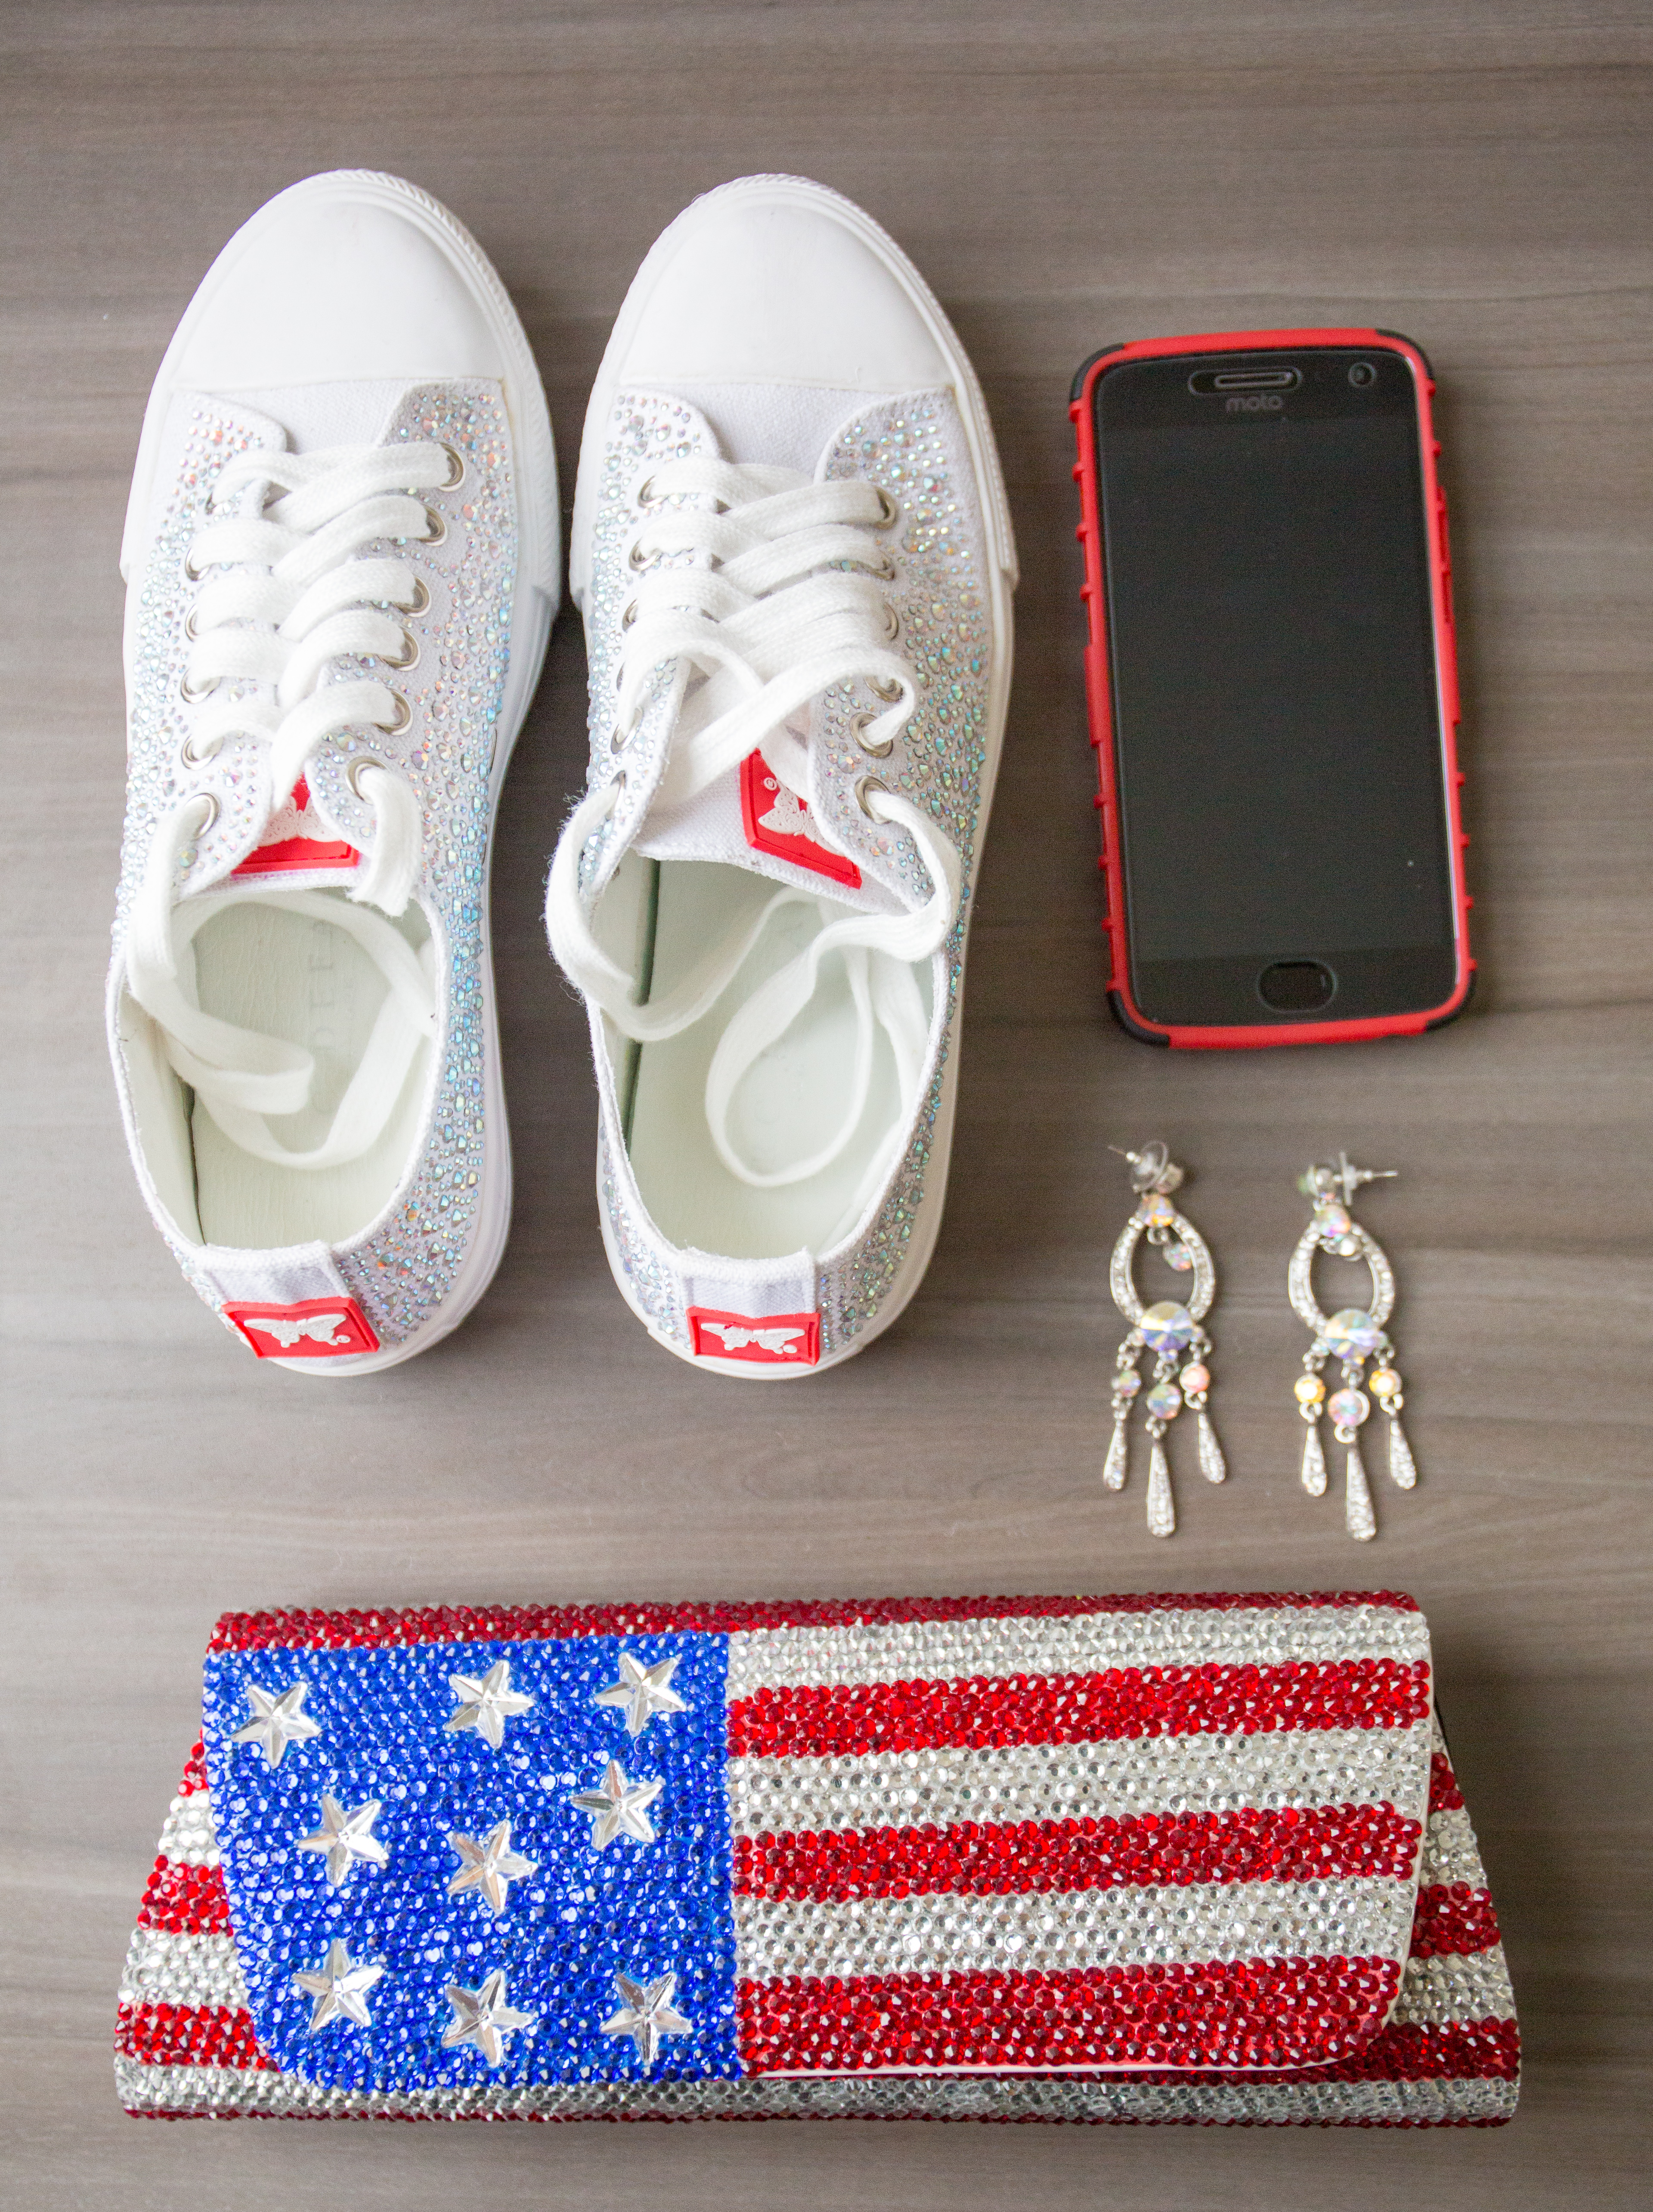
white, light, product, outdoor shoe, walking shoe, sneakers, red, sportswear, rectangle, font, skate shoe, human leg, communication device, flag of the united states, portable communications device, electric blue, athletic shoe, carmine, synthetic rubber, fashion accessory, gadget, comfort, pattern, Everyday carry, flooring, running shoe, mobile phone, tennis shoe, foot, brand, ankle, cross training shoe